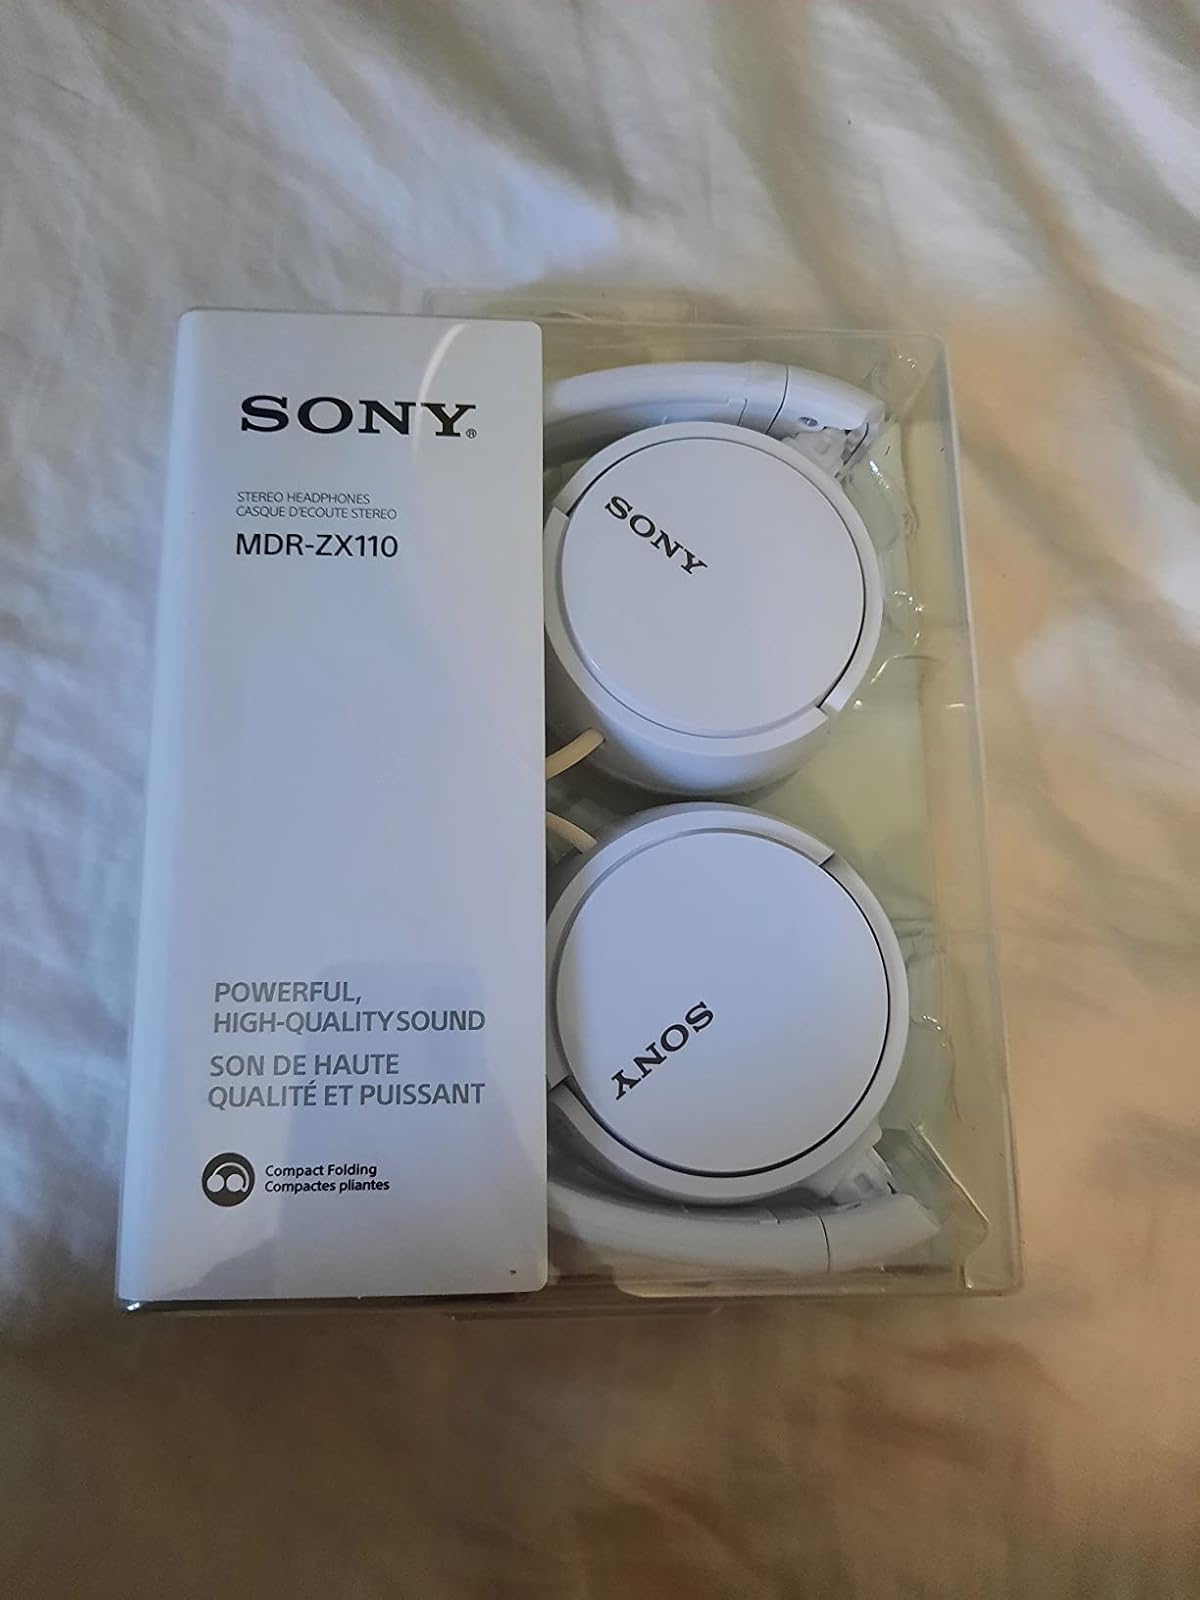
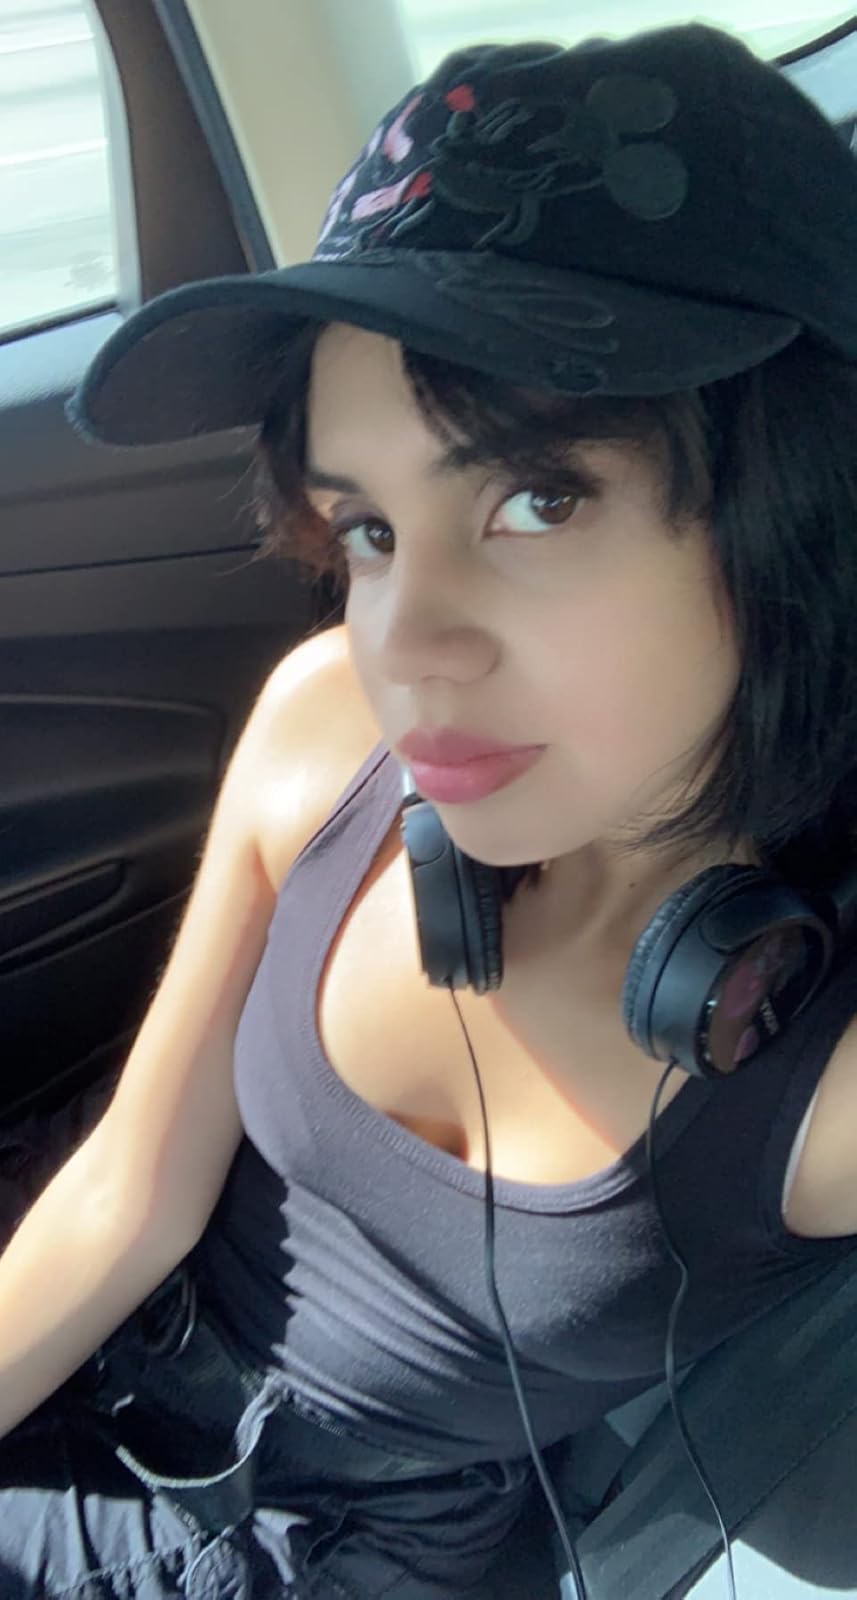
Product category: headphones
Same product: no